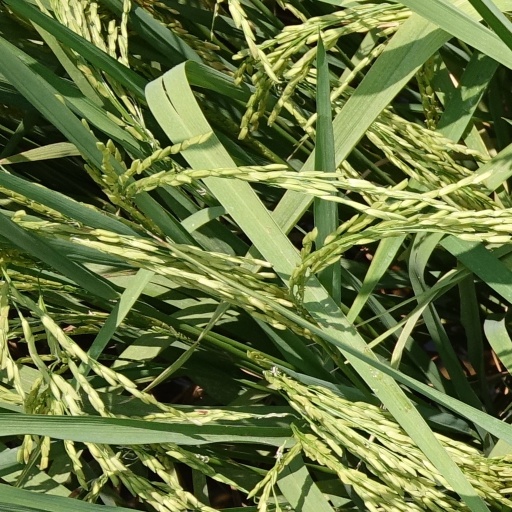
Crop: rice